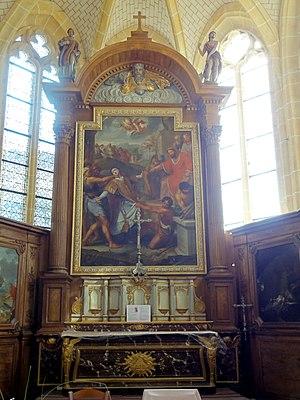
L'église Saint-Vincent est une église catholique paroissiale située à Moussy-le-Neuf, en France. Elle comporte quelques éléments du début du XIIIᵉ siècle, mais a presque entièrement été reconstruite au XVIᵉ siècle. C'est un édifice assez long, de faible hauteur, mais entièrement voûté d'ogives, et affichant un style gothique flamboyant rustique, avec une modénature très simple. Seul le chevet est plus soigné, et présente des fenêtres munies d'un remplage élaboré, caractéristique de la fin du XVᵉ et du premier tiers du XVIᵉ siècle. Le voûtement de la nef a été réalisé bien plus tard, vers 1560-1570 environ, et montre des influences de la Renaissance. À la période moderne, le portail a été refait, et les fenêtres latérales des bas-côtés ont été repercées. En somme, l'architecture de l'église Saint-Vincent est de faible intérêt : c'est son ensemble de mobilier des XVIIᵉ et XVIIᵉ siècles qui en fait un monument remarquable.